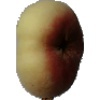
Label: peach_flat